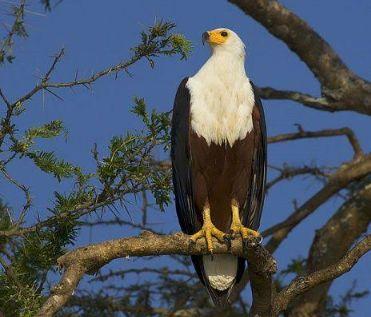
Mnyama wa porini ambao ni ndege mkubwa anaekula mizoga mwenye manyoya ya rangi nyeupe pamoja na nyeusi akiwa na macho madogo, mdomo uliochongoka na miguu mifupi yenye kucha refu, ametua kwenye tawi la mti mkavu.